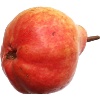
Label: Pear Red 1